History of the New York Jets

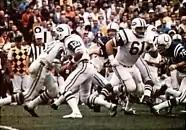
The Jets playing the Colts in Super Bowl III.

From his arrival in Miami, Namath was outspoken about the Jets' chances in the Super Bowl. He alleged that there were five AFL quarterbacks better than Colts quarterback Earl Morrall, who would be only the third-best on the Jets. He was equally outspoken in a verbal confrontation with Colts kicker Lou Michaels in a Miami restaurant. Three days before the game, while accepting an award from the Miami Touchdown Club, Namath made the statement for which he would be remembered: "And we're going to win Sunday, I'll guarantee you."